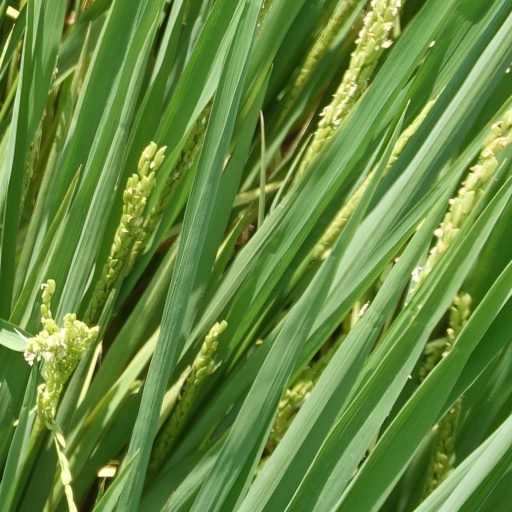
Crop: rice